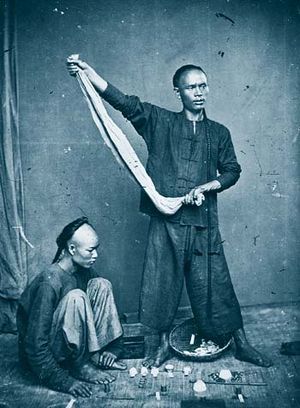
Hårpisk
Street Gamblers af den skotske fotograf John Thomson viser kinesiske gadehandlere med hårpisk ca. 1870. Lang nakkefletning fra delvis barberet hoved var påbudt frisure for alle mænd under Qing-dynastiet fra 1644 til 1912.
Hårpisk er en lang, tynd fletning eller pisk af hovedhår som hænger ned i nakken. Flettede hårpiske og delvist barberet hoved var påbudt frisure for alle mænd under Qing-dynastiet i Kina fra 1645 til 1912. Hårpiske var dessuden almindelig i den europæiske herremod i 1700-tallet. Skikken opstod som militær Soldatenzopf blandt preussiske soldater, men blev udbredt også i den civile moten, særlig i form af piskeparykker, pudderparykker med langt, stramt bundet nakkehår. Mange mænd fortsatte med hårpisk i eget hår også en tid efter at parykkerne gik af mode mod slutningen af århundredet.